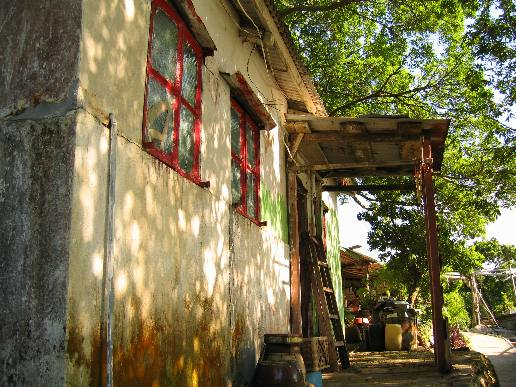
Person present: No